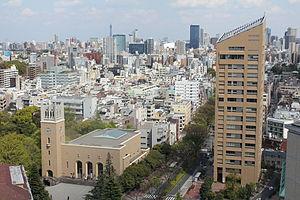
Auditorium Okuma (gauche) et tour Okuma (droite) sur le campus de Waseda de l'université de Waseda.